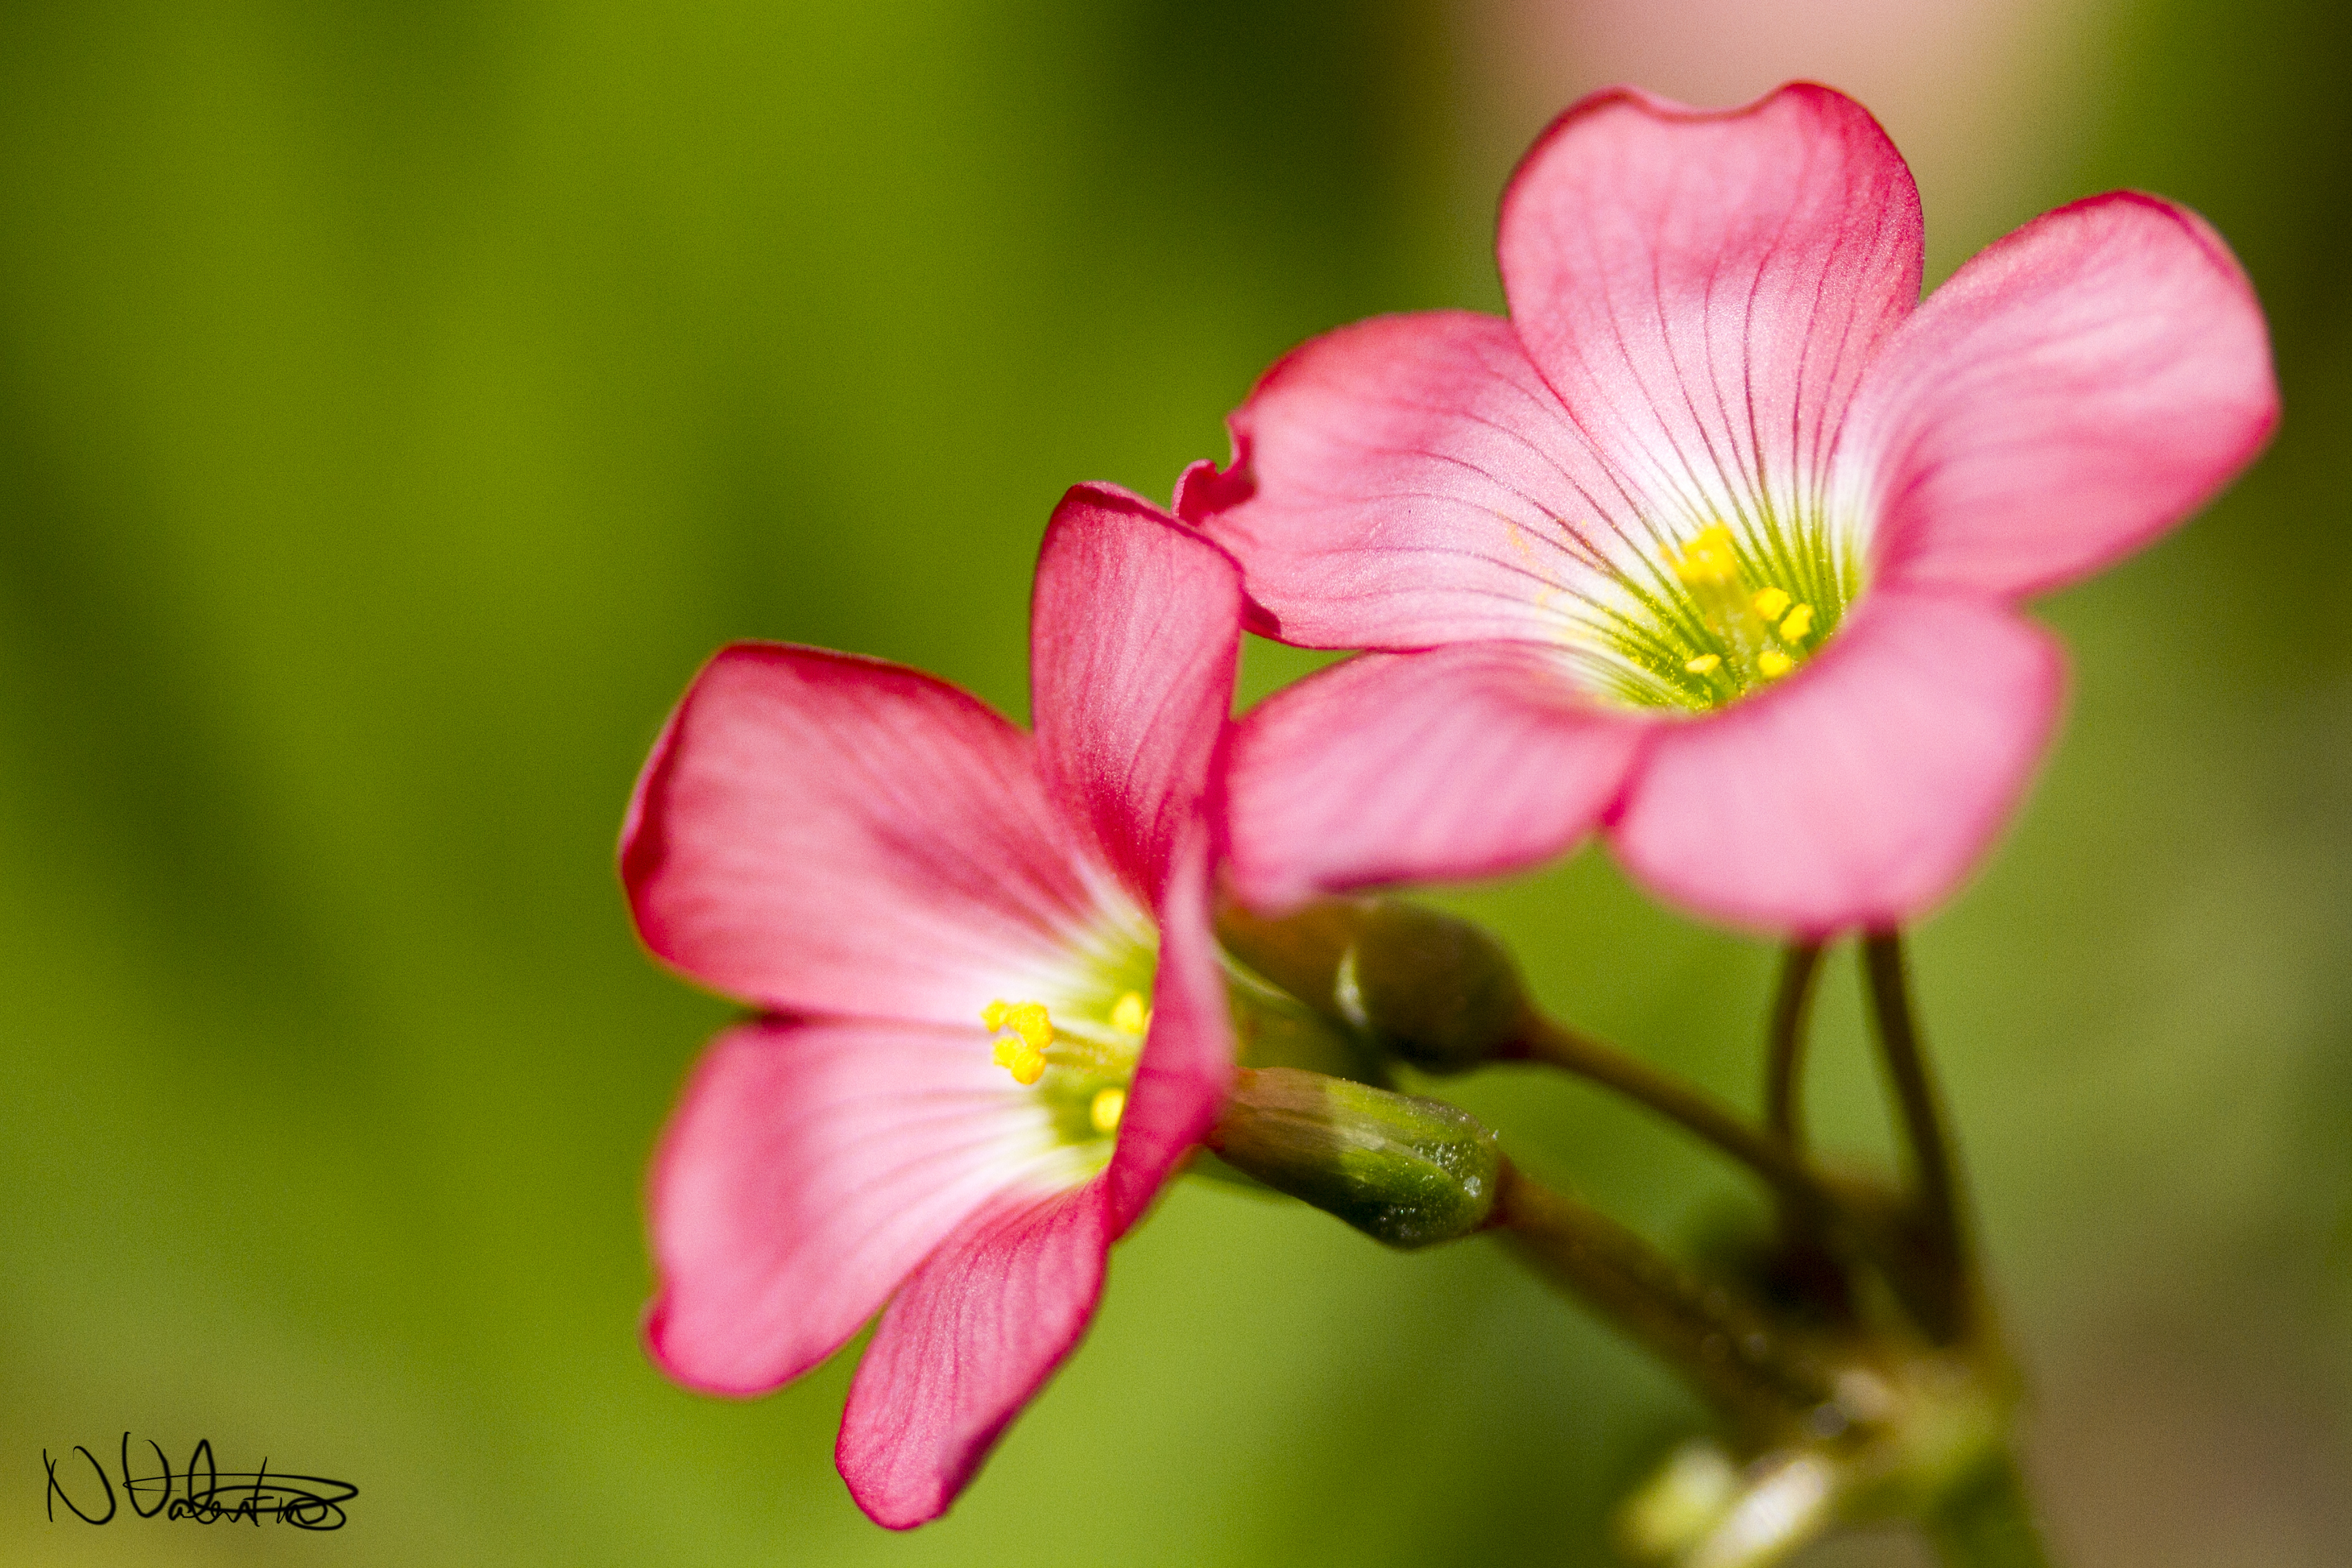
nature, blossom, plant, photography, flower, petal, macro, canon, botany, yellow, garden, pink, flora, wildflower, close up, outdoors, uk, 7d, oxalis, peterborough, macro photography, flowering plant, plant stem, land plant